Alfred D. Chandler Jr.

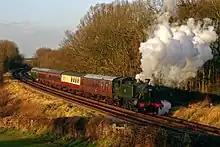
The distribution created by the railroad was one of the many contributing factors into Chandler's Second Industrial Revolution.

Chandler's most highly regarded work was "The Visible Hand: The Managerial Revolution in American Business" (1977). When he wrote it, the American business world was under the assumption that the economy followed a laissez-faire model, meaning the market was controlled by larger economic forces and did not require governmental intervention but that businesses and consumers would operate out of self-interest. Whenever there was a need, Adam Smith believed that an entrepreneur would both identify this need and seek to fulfill it at a price reasonable to the consumer. While some business professionals interpreted Smith's logic to understand the economy from a wholistic point of view, many others understood it quite literally as they saw it as a need for several entrepreneurs to create businesses of their own in order to fulfill different needs presented by the market. This ultimately prompted the beginning of the small business era which consisted of a multitude of "mom-and-pop" shops opening up nationwide, each meeting a different need presented by society.